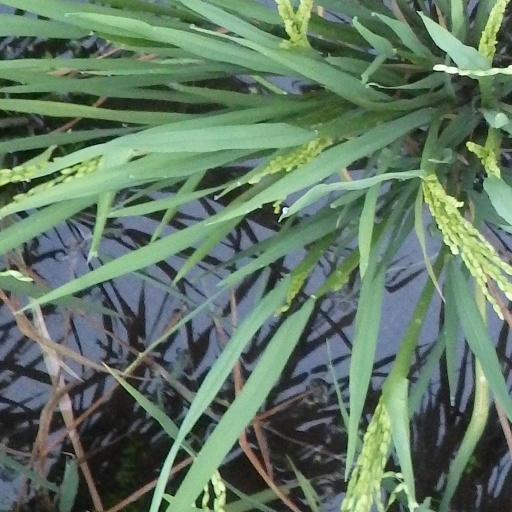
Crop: rice